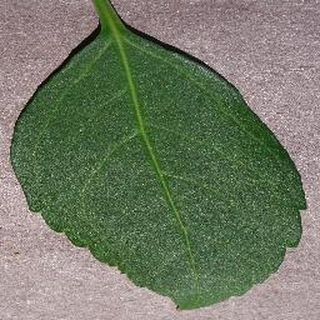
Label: healthy_cherry